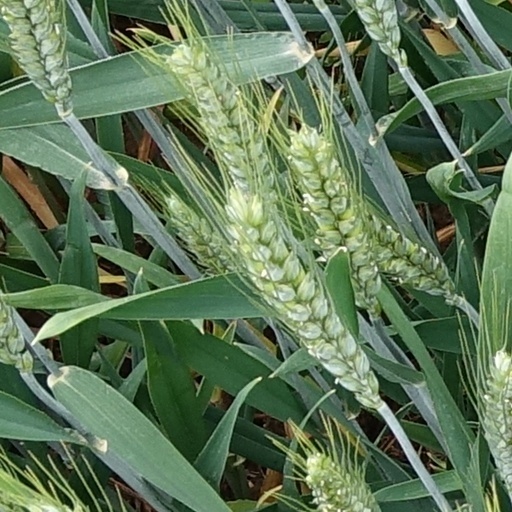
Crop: wheat